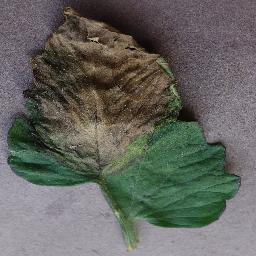
Label: Tomato___Late_blight